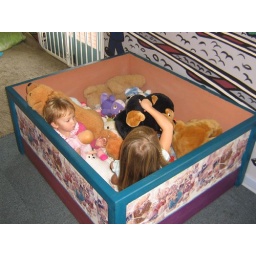
Playing in the toy box at the library